Panther tank

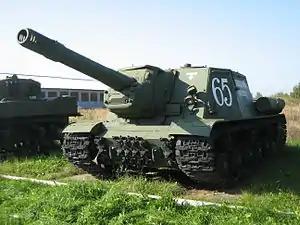
An ISU-152 in Kubinka, Russia

The main gun was a Rheinmetall-Borsig 7.5 cm KwK 42 (L/70) with semi-automatic shell ejection and a supply of 79 rounds (82 on Ausf. G). The main gun used three different types of ammunition: APCBC-HE ("Pzgr. 39/42"), HE ("Sprgr. 42") and APCR ("Pzgr. 40/42"), the last of which was usually in short supply. While it was of a calibre common on Allied tanks, the Panther's gun was one of the most powerful of World War II, due to the large propellant charge and the long barrel, which gave it a very high muzzle velocity and excellent armour-piercing qualities — among Allied tank guns of similar calibre, none had equivalent muzzle energy. Only the British Sherman Firefly conversion's Ordnance QF 17-pounder gun — 3 inch (76.2mm) calibre, and a 55 calibre long (L/55) barrel, with its access to APDS shot — had more potential armour perforation power, but it was considerably less accurate owing to disturbances caused by the separation of shot and sabot and at a cost of less severe damage inside the target after perforation of the armour. The flat trajectory and accuracy of the full bore ammunition also made hitting targets much easier, since accuracy was less sensitive to errors in range estimation and increased the chance of hitting a moving target. The Panther's 75 mm gun had more penetrating power than the main gun of the Tiger I heavy tank, the 8.8 cm KwK 36 L/56, although the larger 88 mm projectile might inflict more damage if it did penetrate. The 75 mm HE round was inferior to the 88mm HE round used for infantry support, but was on par with most other 75mm HE rounds used by other tanks and assault guns.